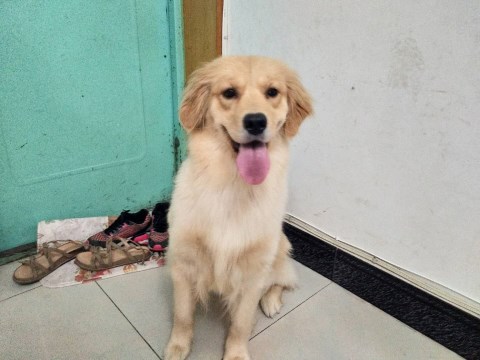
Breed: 5355-n000126-golden_retriever